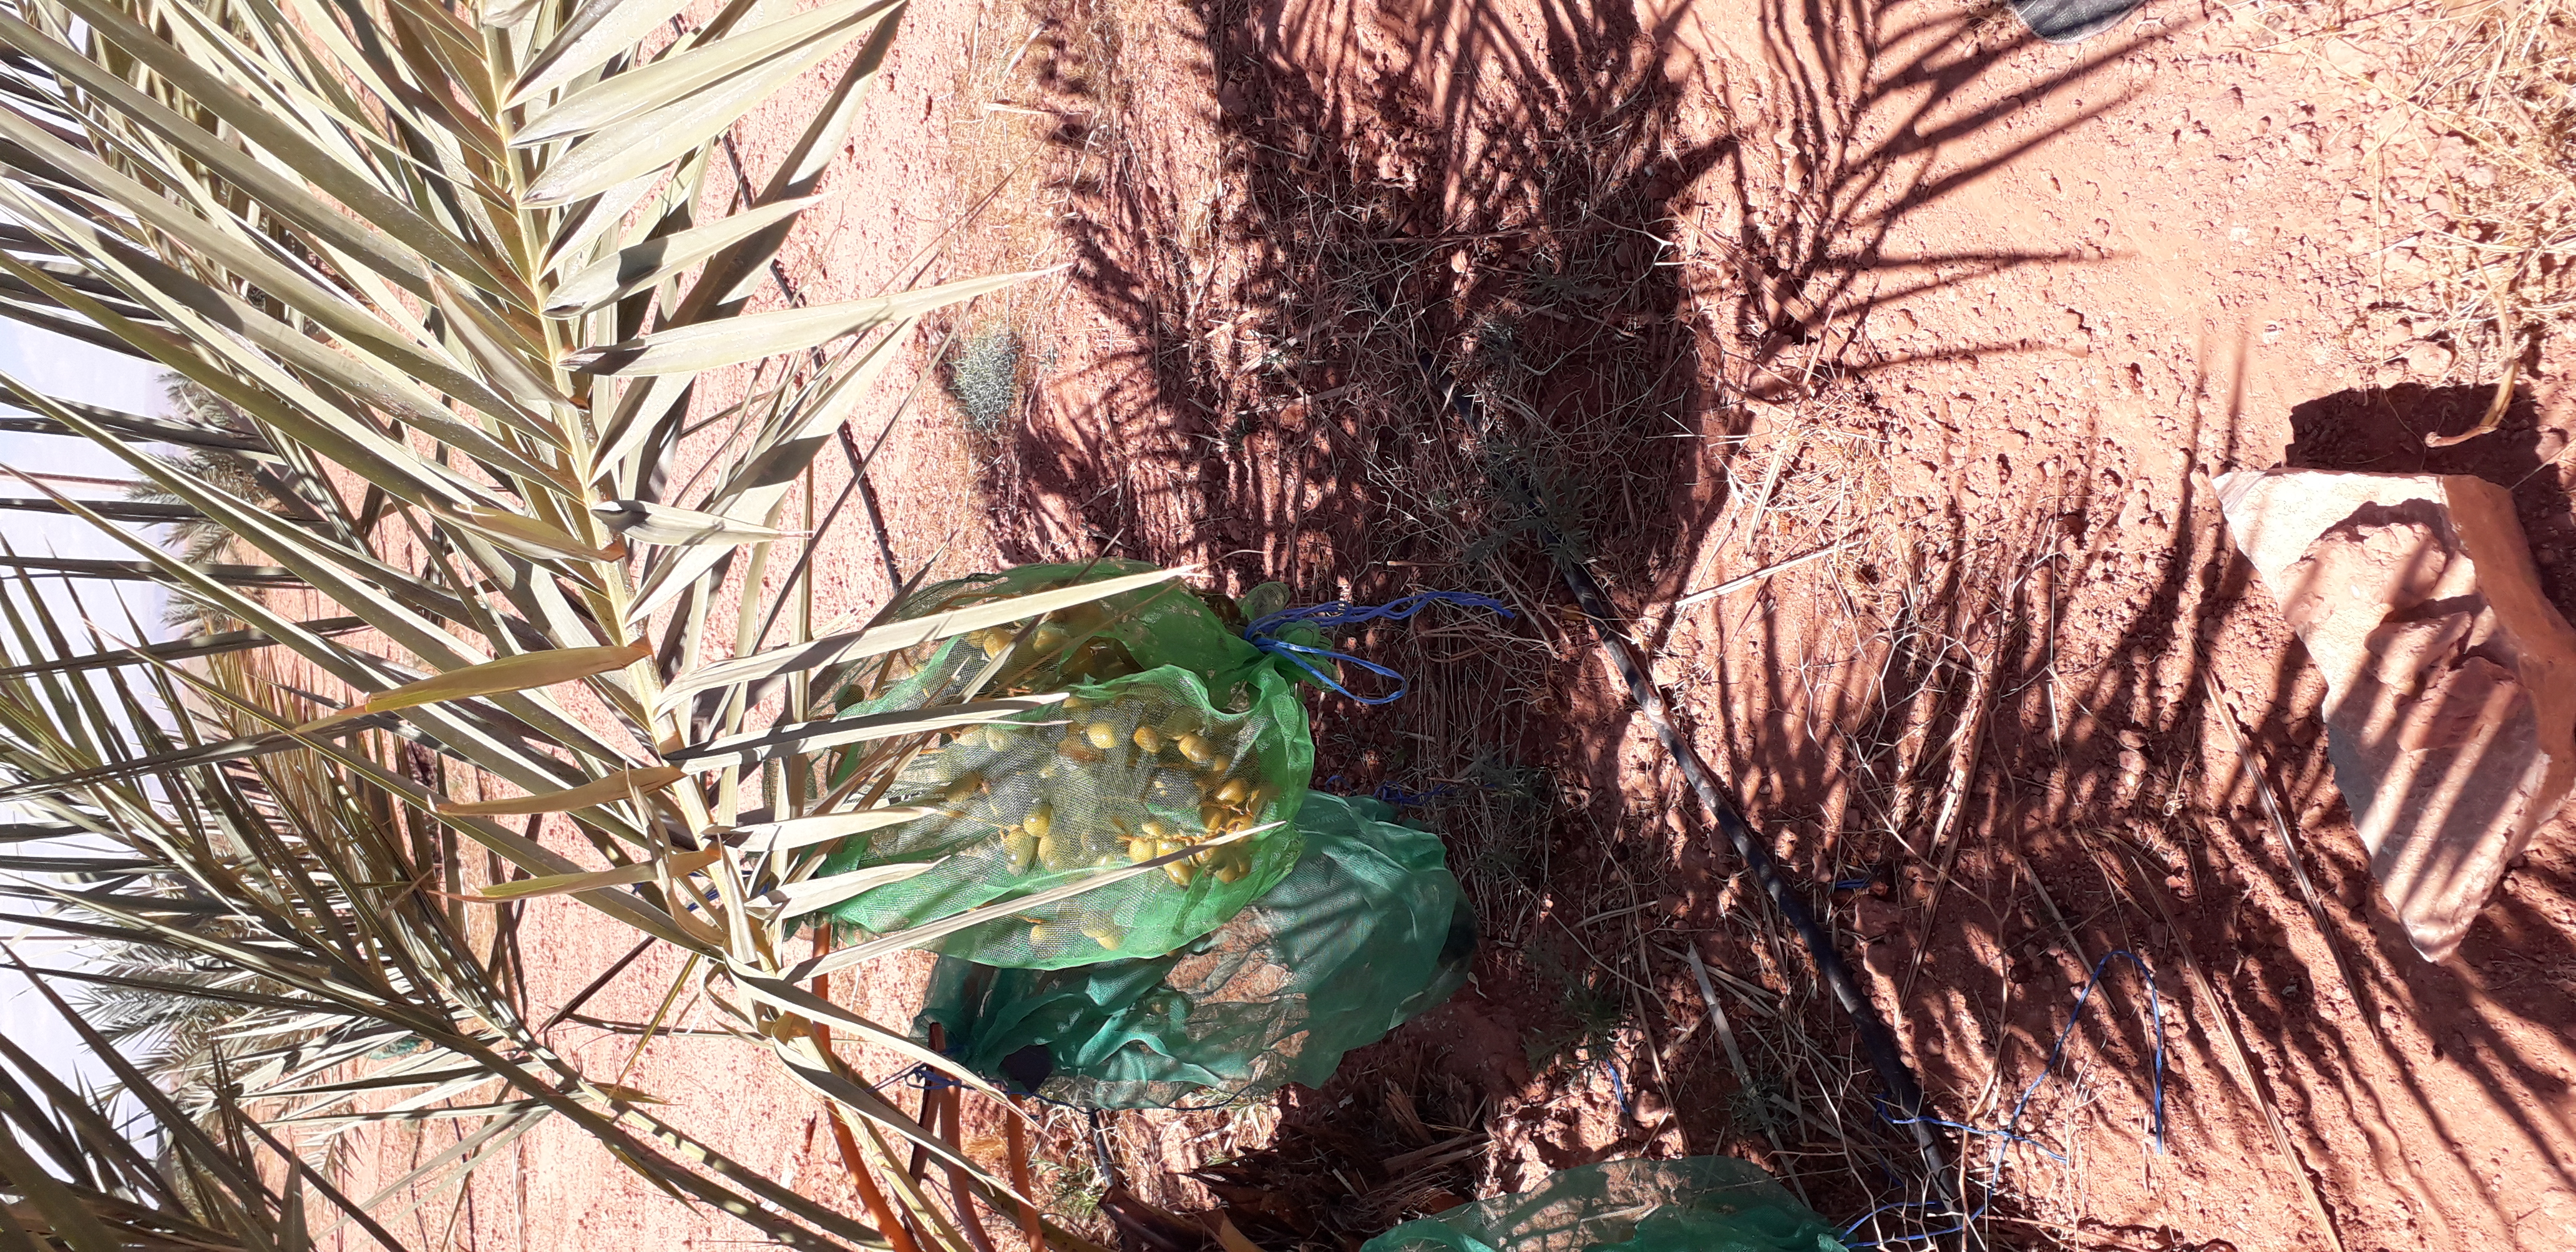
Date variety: Boufagous